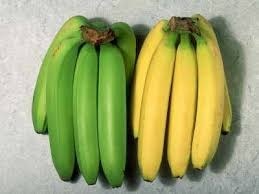
Label: banana